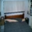
Label: bed